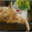
Label: cat